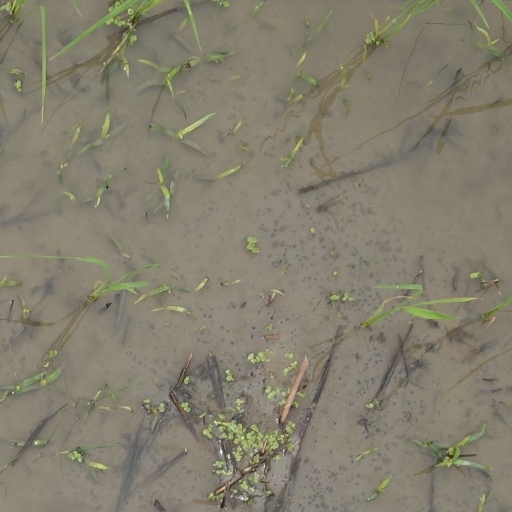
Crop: rice